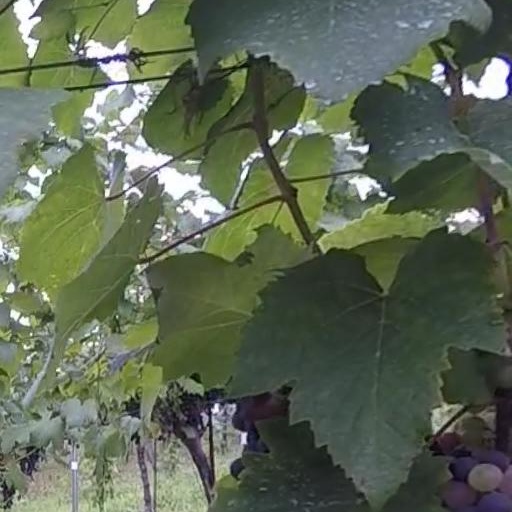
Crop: grape